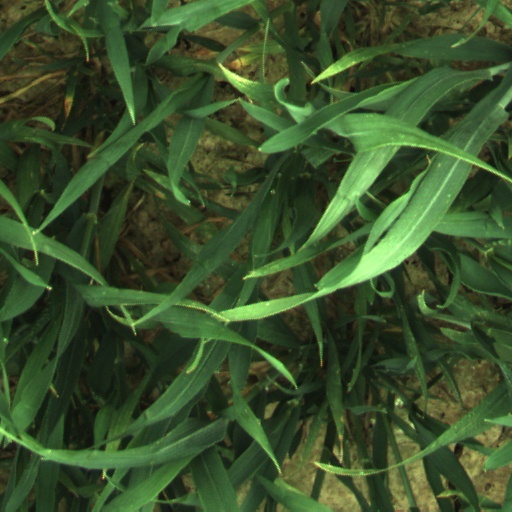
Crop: wheat